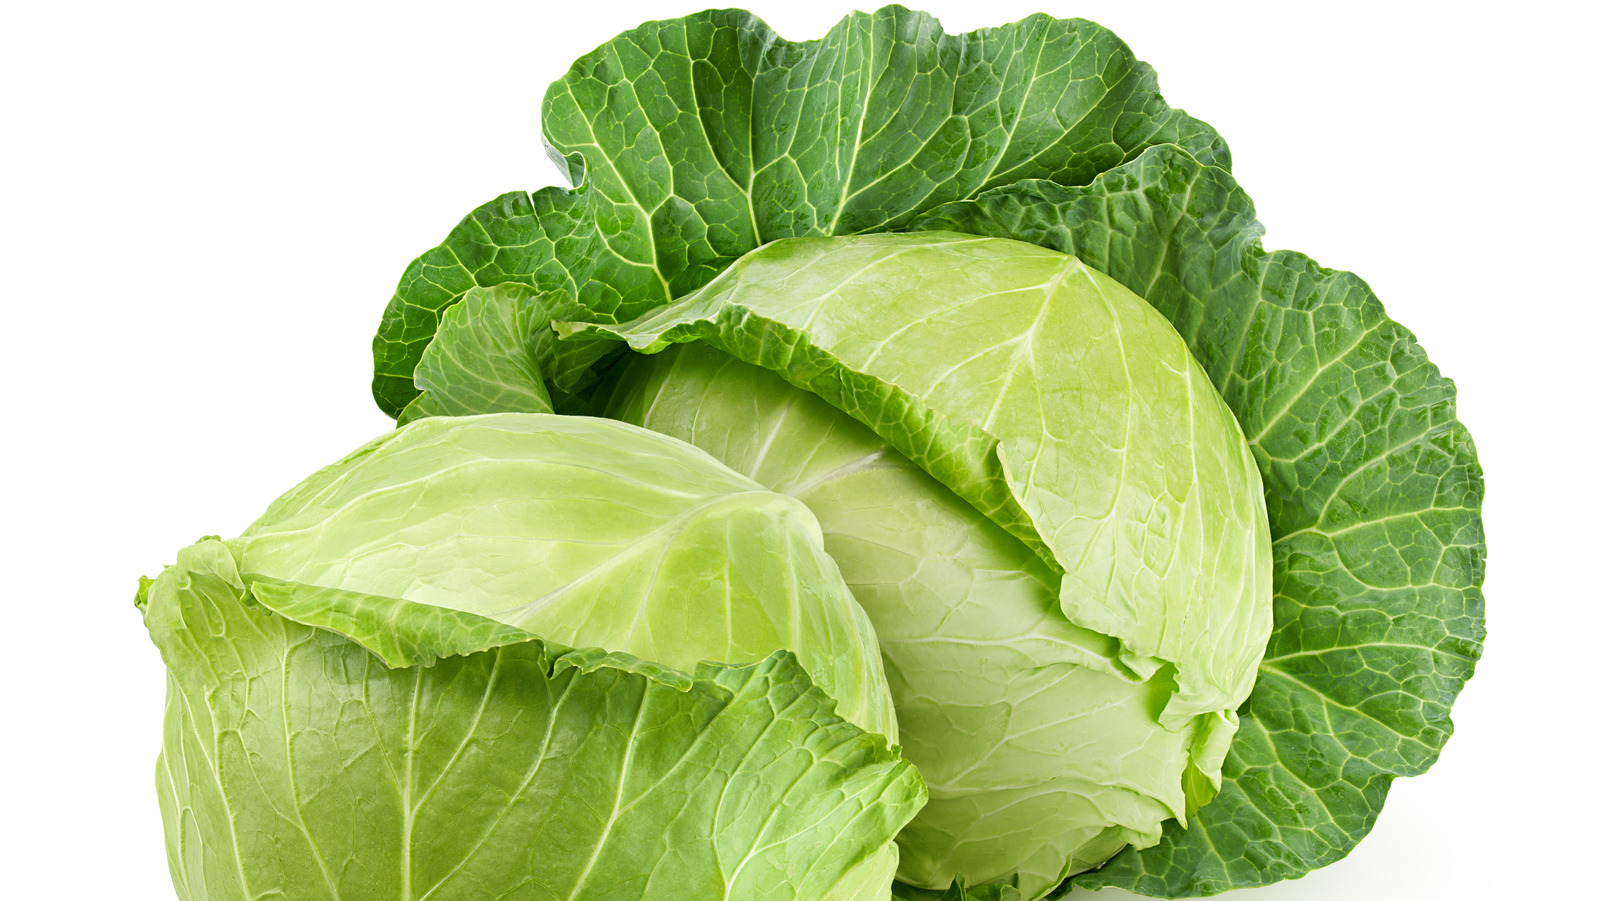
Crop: unknown
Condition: cabbage